Oregon Coast

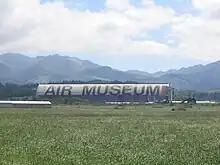
Tillamook Air Museum "Hangar B"

The Oregon Coast is also host to many recreational activities. Hiking, camping, sport fishing, and cycling are the most common activities and are ubiquitous to the Oregon Coast. Sport fishing has traditionally been the primary outdoor recreational activity along the Oregon Coast, and is a major industry in several of Oregon's port cities, especially Astoria, Newport, and Coos Bay. Because of this, Oregon has strict regulations concerning the harvest of fish for sport. Charter boats usually take groups out for half day and full day fishing trips for Chinook salmon, Coho salmon, and Pacific halibut.